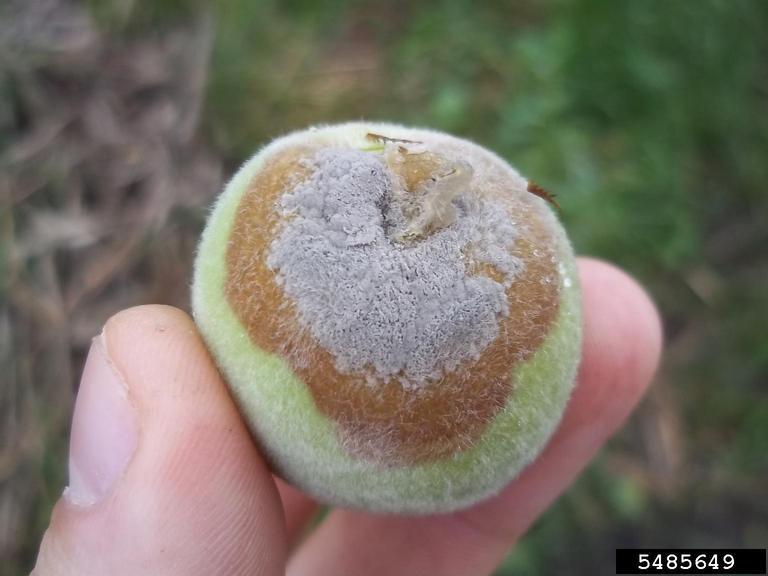
Plant: Peach
Disease: peach brown rot